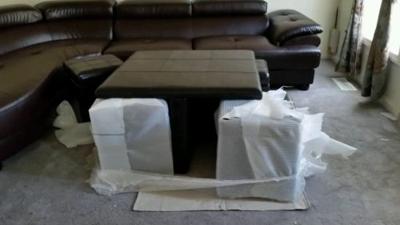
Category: table